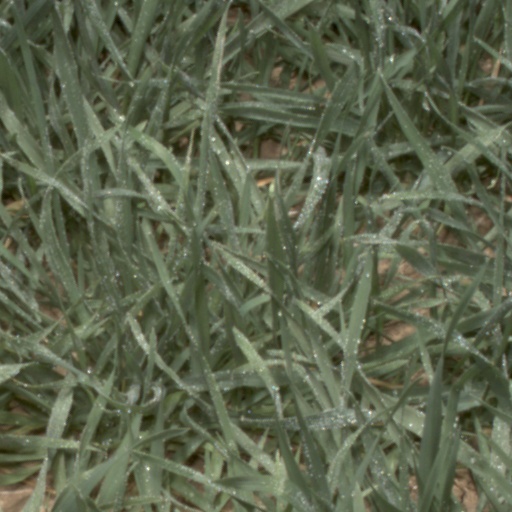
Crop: wheat